Quaich

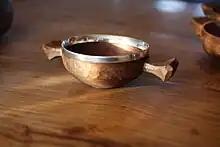
sycamore and silver quaich

Traditionally quaichs are made of wood, an artform known as "treen". Some early quaichs are stave-built like barrels and some have alternating light and dark staves. The staves are held together by bands of willow or silver. They generally have two, and more rarely three or four, short, projecting handles. Other wooden quaiches were lathe-turned out of a single piece of wood and there was another group which were turned then carved outside in basket-weave pattern. In addition to wood, they are made of stone, brass, pewter, horn, and silver. The latter were often engraved with lines and bands in imitation of the staves and hoops of the wooden quaichs.